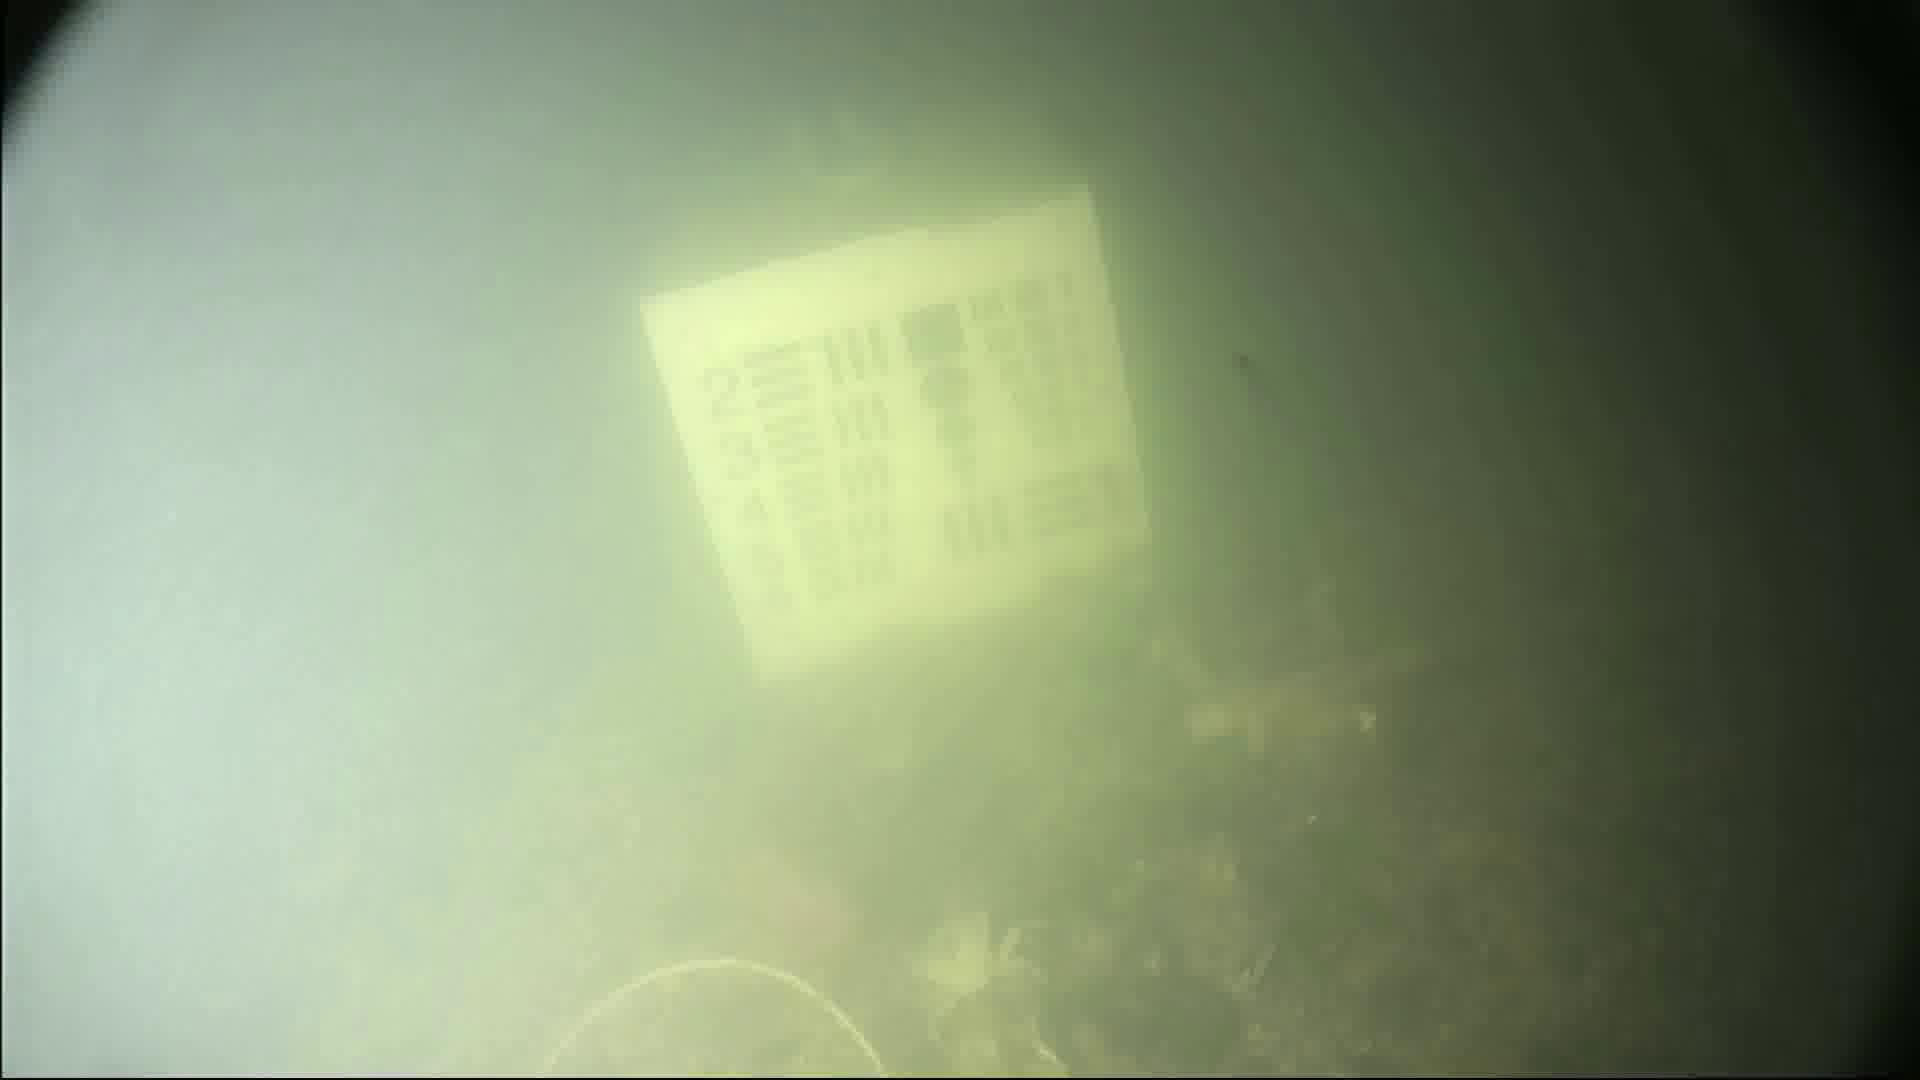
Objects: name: crab
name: fish